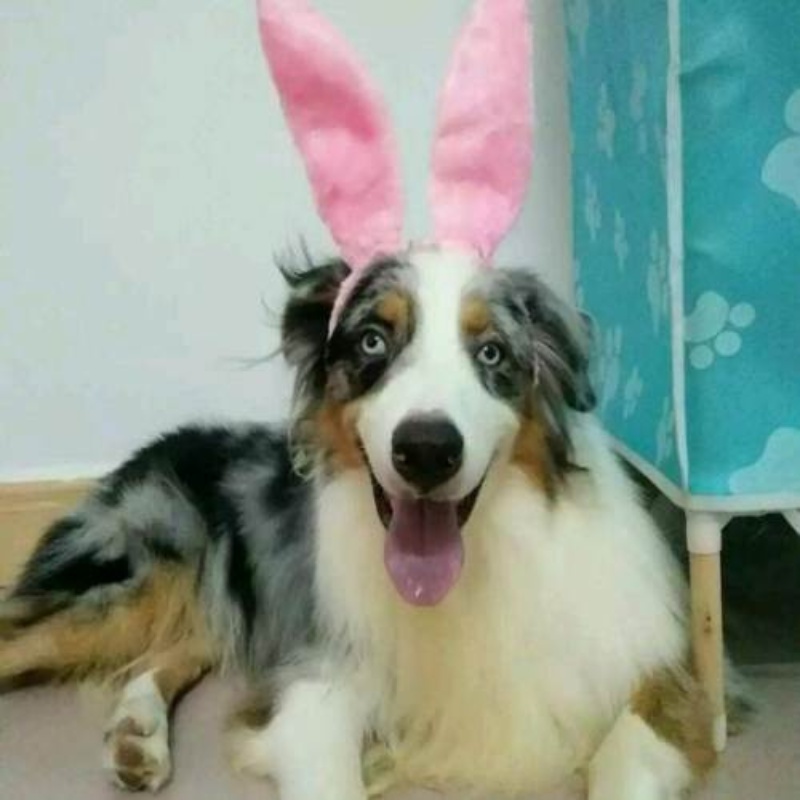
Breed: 245-n000098-Australian_Shepherd